Batignolles

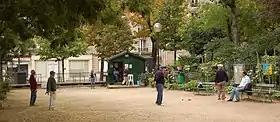
Pétanque, the outdoor bowling-game, as played in Batignolles

Batignolles is a neighbourhood of Paris, part of its 17th arrondissement. The neighbourhood is bounded on the south by the Boulevard des Batignolles, on the east by the Avenue de Clichy, on the north by Rue Cardinet and on the west by the Rue de Rome.